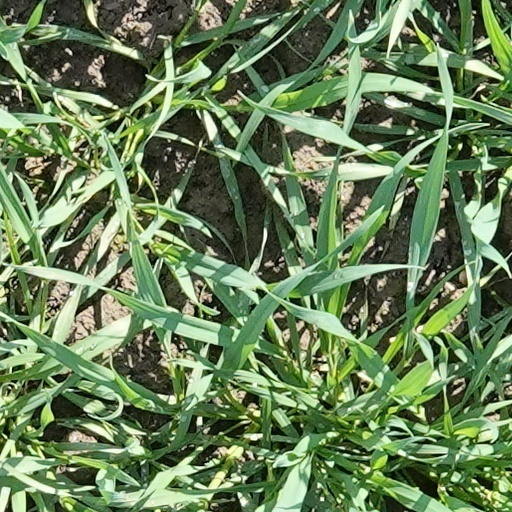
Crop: wheat